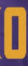
Number: 0